Architecture of Central Asia

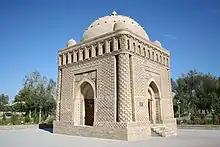
The Samanid Mausoleum in Bukhara (10th century)

Architecture of Central Asia refers to the architectural styles of the numerous societies that have occupied Central Asia throughout history. These styles include a regional tradition of Islamic and Iranian architecture, including Timurid architecture of the 14th and 15th centuries, as well as 20th-century Soviet Modernism. Central Asia is an area that encompasses land from the Xinjiang Province of China in the East to the Caspian Sea in the West. The region is made up of the countries of Kazakhstan, Uzbekistan, Tajikistan, Kyrgyzstan, and Turkmenistan. The influence of Timurid architecture can be recognised in numerous sites in Kazakhstan and Uzbekistan, whilst the influence of Persian architecture is seen frequently in Uzbekistan and in some examples in Turkmenistan. Examples of Soviet architecture can be found in Uzbekistan, Kazakhstan, Tajikistan and Kyrgyzstan.